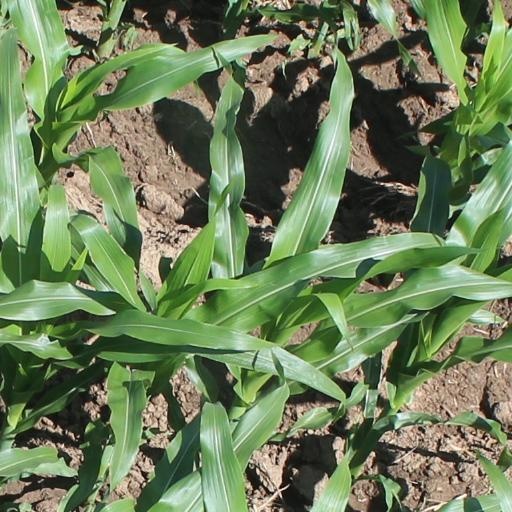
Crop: maize; corn